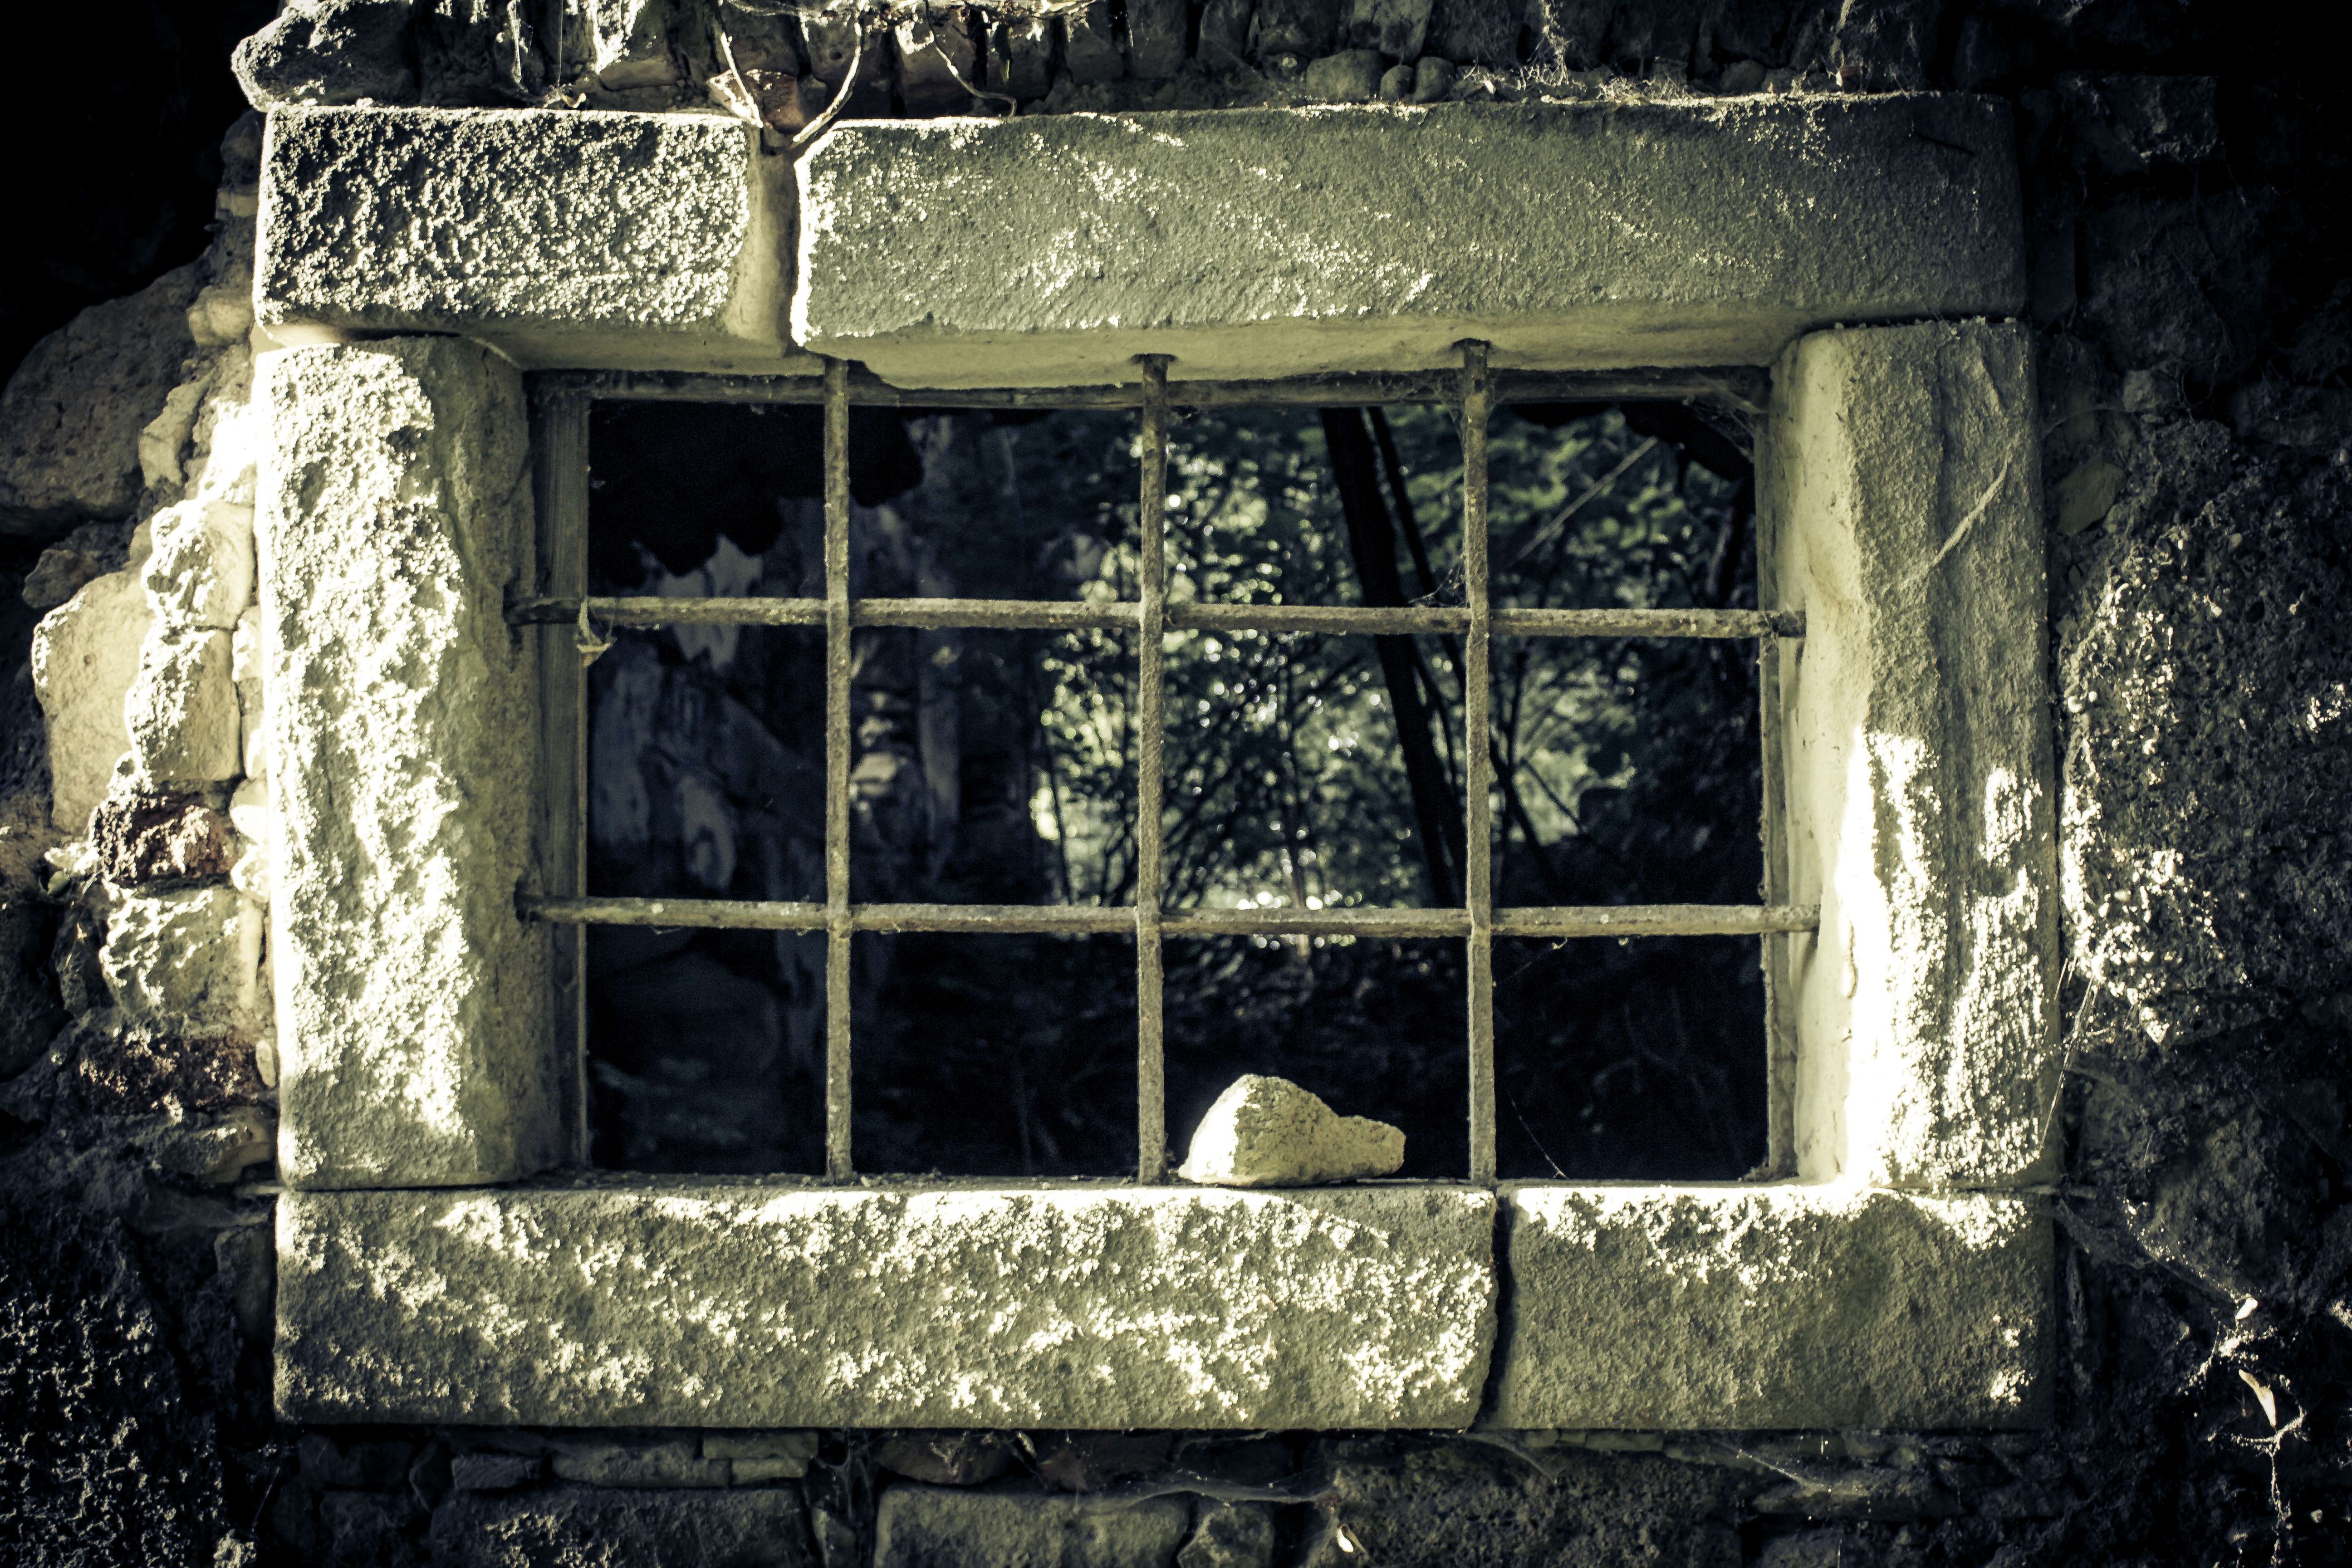
light, house, window, old, wall, stone, broken, castle, darkness, stone wall, decay, ruin, old building, lighting, shutter, weathered, dilapidated, walls, prison, caught, mood, alcatraz, leave, masonry, haunting, lapsed, old window, prison window, urban area